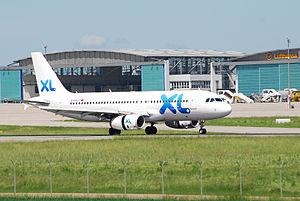
Le vol XL Airways Germany 888T désigne un Airbus A320-232 de la compagnie Air New Zealand qui s'est abîmé en Méditerranée le 27 novembre 2008, à 15 h 46 UTC à 7 km au large de Canet alors qu'il effectuait un vol d'acceptation et était en phase d'approche de l'aéroport de Perpignan-Rivesaltes. Des sept personnes qui se trouvaient à bord, six sont mortes et une, l'ingénieur néo-zélandais Murray White, est portée disparue.